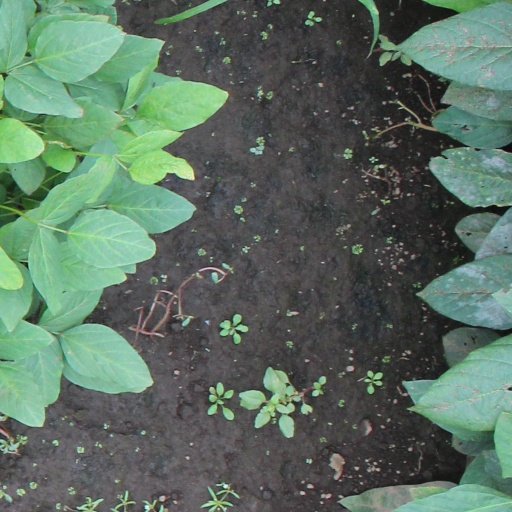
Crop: soybean